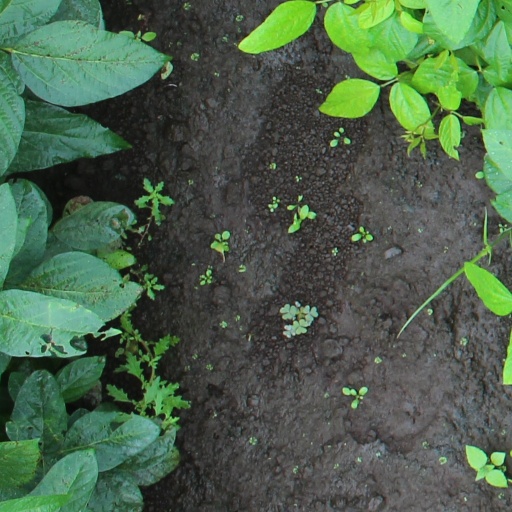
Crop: soybean